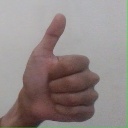
अक्षर: थ